Poor Man's Bible

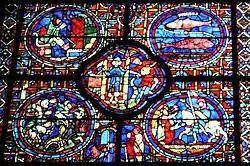
Part of a large window. It is divided into four circular panels with a quatrefoil (or four-lobed section) between them and an arched segment beneath. To the lower right, a knight, Sagittarius, is being welcomed home. At the centre a man empties a water pot, symbolising Aquarius and a two-faced figure symbolises New Year. To the upper right, are the two fish of Pisces. The other sections show each month's activities: grapevine pruning, bell-ringing and sitting by the fire.

Linked to the theme of God's creation is God's Order. The God of Genesis, who put the sun to brighten the day and the moon for the night also caused the stars to shift overhead in a particular pattern which coincided with the changing seasons and could be seen as God's guidance as to when sowing and harvesting was to take place. The ancient identities of the Zodiacal signs continued in use and were often depicted in small carvings, particularly around arched doorways, and also in stained glass where, because the pattern is cyclic, they were particularly suited to small panels in rose windows.